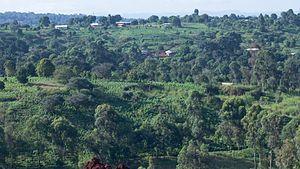
Paysage verdoyang de Bamougong